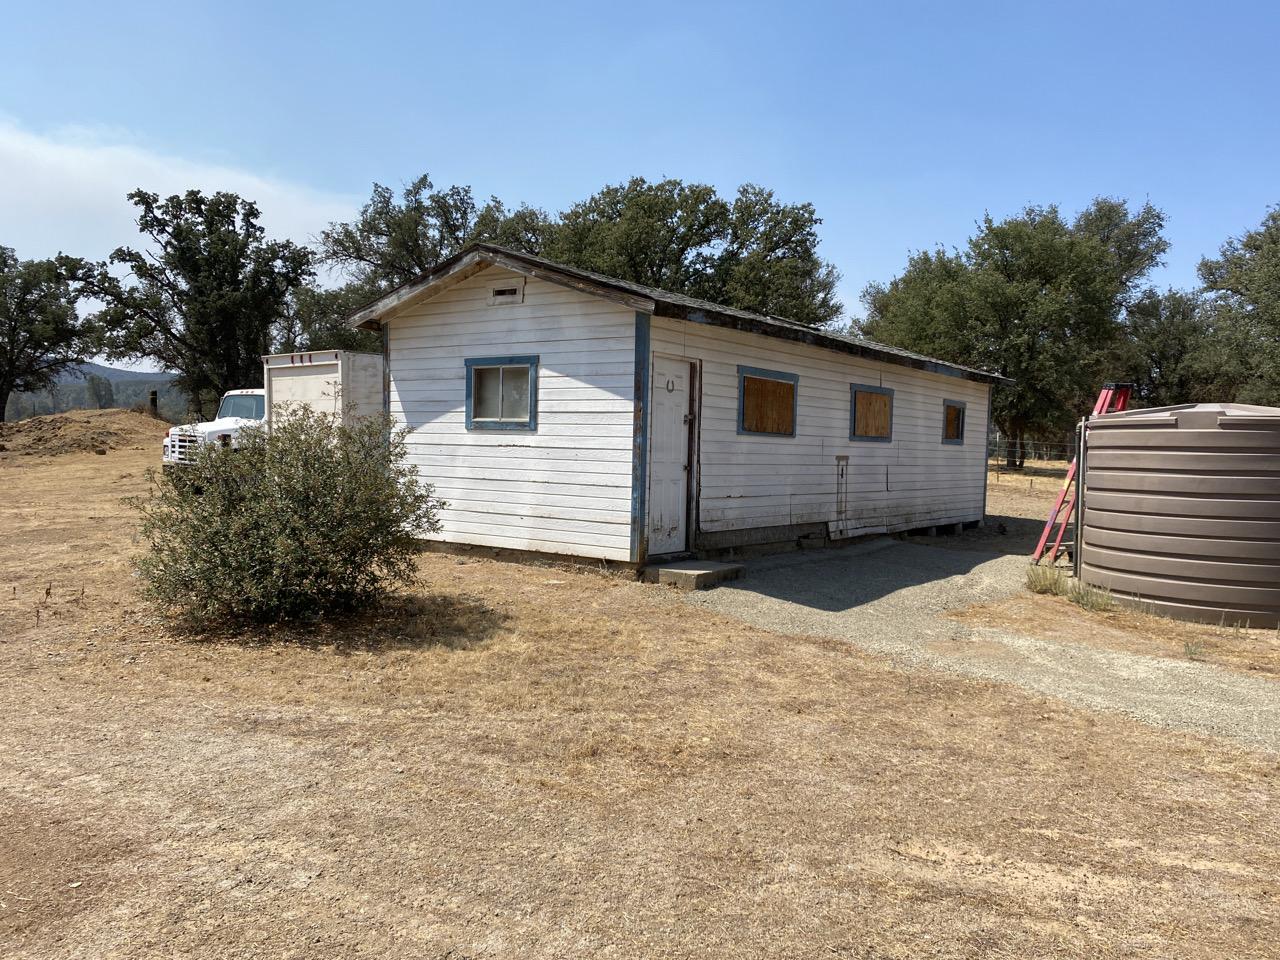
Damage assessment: no_damage